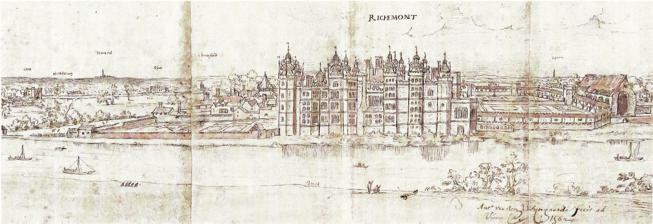
Building: Richmond Palace
Country: United Kingdom
Year built: 1501
Former royal residence in London, England Not to be confused with Richmond Castle . Richmond Palace Richmond Palace, west front, drawn by Antony Wyngaerde , dated 1562 Shown in Richmond upon Thames General information Coordinates 51°27′40″N 0°18′32″W / 51.46117°N 0.30888°W / 51.46117; -0.30888 Destroyed 1649–1659 Richmond Palace was a Tudor royal residence on the River Thames in England which stood in the sixteenth and seventeenth centuries. Situated in what was then rural Surrey , it lay upstream and on the opposite bank from the Palace of Westminster , which was located nine miles (14 km) to the north-east. It was erected in about 1501 by Henry VII of England , formerly known as the Earl of Richmond , in honour of which the manor of Sheen had recently been renamed " Richmond ". Richmond Palace therefore replaced Shene Palace , the latter palace being itself built on the site of an earlier manor house which had been appropriated by Edward I in 1299 and which was subsequently used by his next three direct descendants before it fell into disrepair. In 1500, a year before the construction of the new Richmond Palace began, the name of the town of Sheen , which had grown up around the royal manor, was changed to "Richmond" by command of Henry VII. However, both names, Sheen and Richmond, continue to be used, not without scope for confusion. Curiously, today's districts of East Sheen and North Sheen , now under the administrative control of the London Borough of Richmond upon Thames , were never in ancient times within the manor of Sheen, but were rather developed during the 19th and 20th centuries in parts of the adjoining manor and parish of Mortlake . Richmond remained part of the County of Surrey until April 1, 1965, when it was absorbed by the expansion of Greater London as a result of the London Government Act 1963 . Richmond Palace was a favourite home of Elizabeth I , who died there in 1603. It remained a residence of the kings and queens of England until the death of Charles I of England in 1649. Within months of his execution, the palace was surveyed by order of the Parliament of England and was sold for £13,000. Over the following ten years it was largely demolished, the stones and timbers being re-used as building materials elsewhere. Only vestigial traces now survive, notably the Gate House . (51°27'41"N 0°18'33"W). The site of the former palace is the area between Richmond Green and the River Thames , and some local street names provide clues to existence of the former Palace, including Old Palace Lane and Old Palace Yard. History ’Richmond Palace fronting the River Thames .’ A 1765 engraving by James Basire , "based on an ancient drawing". Essentially as built by Henry VII in 1501. The outbuilding with a pointed roof at the far left (north) is the Great Kitchen. The chapel-like building adjoining the palace next to the kitchen is the Great Hall. Norman Henry I divided the manor of Shene from the royal manor of Kingston and granted it to a Norman knight. The manor-house of Sheen was established by at least 1125. 1299 to 1495 In 1299 Edward I took his whole court to the manor-house at Sheen , close by the river side. In 1305, he received at Sheen the Commissioners from Scotland to arrange the Scottish civil government. The house returned to royal hands in the reign of Edward II and after his deposition it was held by his wife, Queen Isabella. When the boy-king Edward III came to the throne in 1327, he gave the manor to his mother Isabella . After her death he extended and embellished the manor house and turned it into the first Shene Palace. Edward III died at Shene on 21 June 1377. In 1368 Geoffrey Chaucer served as a yeoman at Sheen. Richard II was the first English king to make Sheen his main residence in 1383. He took his bride Anne of Bohemia there. Twelve years later Richard was so distraught at the death of Anne at the age of 28, that he, according to Holinshed , "caused it [the manor] to be thrown down and defaced; whereas the former kings of this land, being wearied of the citie, used customarily thither to resort as to a place of pleasure, and serving highly to their recreation."  For almost 20 years it lay in ruins until Henry V undertook rebuilding work in 1414. The first, pre-Tudor, version of the palace was known as Sheen Palace . It was positioned roughly at 51°27′37″N 0°18′37″W / 51.460388°N 0.310219°W / 51.460388; -0.310219 , in what is now the garden of Trumpeters' House , between Richmond Green and the River.  In 1414 Henry V also founded a Carthusian monastery there known as Sheen Priory , adjacent on the N. to the royal residence. Henry VI continued the rebuilding in order that the palace might be worthy of the reception of his queen, Margaret of Anjou . Edward IV granted it to his queen Elizabeth Woodville for life. Tudor Henry VII, builder of Richmond Palace Scene at deathbed of King Henry VII at Richmond Palace, 1509. Drawn contemporaneously from witness accounts by the courtier Sir Thomas Wriothesley (d. 1534), who wrote an account of the proceedings. BL Add.MS.45131, f.54 In 1492, a great tournament was held at the palace by Henry VII. On 23 December 1497 a fire destroyed most of the wooden buildings.  Henry rebuilt it and named the new palace Richmond Palace after his title of Earl of Richmond . The earldom was seated at Richmond Castle , Yorkshire, from which it took its name. In 1502, the new palace witnessed the betrothal of Princess Margaret , daughter of Henry VII, to King James IV of Scotland . From this line eventually came the House of Stuart . In 1509 Henry VII died at Richmond Palace. The fire of 1497 At Christmastide in 1497, a great fire broke out in the king's private chambers, destroying a large portion of the palace. The Milanese ambassador, Raimondo Soncino, witnessed the blaze, and estimated the damage at 60,000 ducats, in modern money about $10 million or £7 million. The fire lasted three hours and tore through the rest of the palace, causing hundreds to flee in panic. Hammerbeam roofs of the Middle Ages were a structural necessity as much as they were pretty architecture, as they kept the heavy timbered roofs from caving in; they were the carpenter's equivalent of the stone vaulting found in Gothic cathedrals of the Middle Ages because, as in famous examples like Westminster Hall , they let the architect achieve greater heights with thinner walls, and evenly distributed the lateral weight. In as large a fire as described by Soncino the English oak beams of the great hall, a centrepiece of a royal Christmas, would have stood no chance of remaining upright and intact. They would have been engulfed in flames at a temperature of over 270 °C (518 °F). Much of the tapestry work of earlier ages was burnt to cinders, and losses included crown jewels and much of the royal wardrobe, including a large amount of cloth of gold , at this time a luxury item only wearable by royalty; and in the case of Sheen Palace it was a feature of the bedding. Accounts refer to Henry VII , his mother, Margaret Beaufort ,  and his wife, Elizabeth of York , running for their lives, with the King barely making it out in time: one of the corridors nearly collapsed on top of him. As it was the time of the Christmas revels, also present during the disaster were all but one of the royal children, and all under the age of 10: Margaret , Mary , and  a six-year-old Henry VIII , each of them described as being hurried out in the arms of their nursemaids. For Queen Elizabeth, this would have been a horrible blow: records show that as a child in the 1470s this was where she spent much of her childhood; the palace would also have had strong associations with her mother Elizabeth Woodville : Edward IV left Sheen to his wife in his will. Soncino reports all of the events outlined above, and also states in his accounts that the king "does not attach much importance to this loss. He purposes to build the chapel all in stone, and much finer than before." The new Richmond Palace Construction of the new palace began in 1498. Henry named his creation Richmond Palace, in honour of the title he had held before acceding to the throne which he had inherited from his father: Earl of Richmond. Though the palace did not survive the English Civil War , fragments of the edifice still remain along the bank of the Thames, as does Richmond Park , originally a royal hunting reserve that Henry Tudor and all members of the Tudors and early Stuarts used for their personal entertainment. Henry Tudor built a large and grand palace that became the centre of royal life for many years to come, a very important centre of the court of each Tudor monarch and also James I. Drawings and descriptions of the palace survive, as does the documentation of a 1970s excavation of the grounds; thus posterity has a fairly accurate idea of the contents and features of the building. Richmond Palace was largely a building of brick and white stone in the latest styles of the times, with geometric octagonal towers, pepper-pot chimney caps, and ornate weather vanes made of brass. Though it retained the layout of Sheen Palace, it had new additions that would mark the Renaissance : for example, long galleries to display sculpture and portraiture. Henry VII also established a library and a richly appointed chapel. The windows were panelled, built to bring in more light than the tiny slit-like windows of a castle, built for defence.  From its earliest it had inner courtyards designed for leisure, with several portions built for the royal family overlooking a large green. Richmond Palace covered 10 acres (4 ha)  of land and was large and well appointed enough to have its own orchards and walled gardens. It is known that Henry Tudor decorated his home with many gifts he accepted from Italian bankers in Venice, and the evidence for this and the other accoutrements survives in a 17th-century inventory taken of the palace that is now held in The National Archives . The inventory also describes new tapestries he commissioned to replace the ones lost in the fire. Henry VIII Later the same year, Henry VIII celebrated Christmas to Twelfth Night at Richmond with the first of his six wives, Catherine of Aragon . The events were described in Edward Hall 's Chronicle. During those celebrations, says Mrs. A. T. Thomson , in her Memoirs of the Court of Henry the Eighth : On the night of the Epiphany (1510), a pageant was introduced into the hall at Richmond, representing a hill studded with gold and precious stones, and having on its summit a tree of gold, from which hung roses and pomegranates. From the declivity of the hill descended a lady richly attired, who, with the gentlemen, or, as they were then called, children of honour, danced a morris before the king. On another occasion, in the presence of the court, an artificial forest was drawn in by a lion and an antelope, the hides of which were richly embroidered with golden ornaments; the animals were harnessed with chains of gold, and on each sat a fair damsel in gay apparel. In the midst of the forest, which was thus introduced, appeared a gilded tower, at the end of which stood a youth, holding in his hands a garland of roses, as the prize of valour in a tournament which succeeded the pageant!" Henry's son, Henry, Duke of Cornwall , was born there on New Year's Day, 1511, but died on 22 February. Some years later, the King received a present of Hampton Court from Wolsey, and in return the Cardinal received permission to reside at the royal manor of Richmond, where he kept up so much state as to increase the growing ill-feeling against him. When he fell into disfavour he took up his residence at the Lodge in the 'great' park, and subsequently moved to the Priory. George Cavendish , the biographer of Cardinal Wolsey , described carved and painted royal heraldic beasts in a garden at Richmond Palace. Wolsey said a dun cow (referring to the Earldom of Richmond ) was also found in the heraldry of Thomas Boleyn and was a portent of the relationship of Anne Boleyn and Henry VIII. In August 1531, Richmond became the principal residence of Henry's daughter Mary after Henry separated her from her mother, Catherine. Mary stayed at the palace until December 1533, when she was ordered to Hatfield House to wait on the newly born Princess Elizabeth. In 1540, Henry gave the palace to his fourth wife, Anne of Cleves , as part of her annulment settlement. Mary I A model of Richmond Palace in the Museum of Richmond In 1554, Mary I married Philip of Spain .  Forty-five years after her mother Catherine of Aragon had spent Christmas at Richmond Palace, they spent their honeymoon there (and at Hampton Court ). Later that same year, her sister Elizabeth I was taken to Richmond as a prisoner on her way to Woodstock Palace . Elizabeth I Once Elizabeth I became queen she spent much of her time at Richmond, as she enjoyed hunting stags in the "Newe Parke of Richmonde" (now the Old Deer Park ). Elizabeth I died there on 24 March 1603. Stuart James I King James I preferred the Palace of Whitehall to Richmond, but his eldest son Prince Henry was able to commission water-works for the garden designed by the French Huguenot , Salomon de Caus , and the Florentine Costantini de' Servi , shortly before his death in 1612. Before he became king, Charles I owned Richmond Palace and started to build his art collection whilst living there. Like Elizabeth I, Charles I enjoyed hunting stags, and in 1637 created a new area for this now known as Richmond Park , renaming Elizabeth's "Newe Parke"  the "Old Deer Park". There continue to be red deer in Richmond Park today, possibly descendants of the original herd, free from hunting and relatively tame. Charles I, the Commonwealth and demolition An Elevation for a new Richmond Palace by Sir William Chambers in 1765. This plan was not taken up by the King. A new palace was started on a different design, but was not completed. Charles I gave the palace with the manor to Queen Henrietta Maria , probably in 1626, and it became the home of the royal children. Within months of the execution of the King in 1649, Richmond Palace was surveyed by order of Parliament to see what it could fetch in terms of raw materials, and was sold for £13,000. Over the next ten years it was largely demolished, the stones being re-used as building materials. Restoration of the monarchy Following the Restoration of the Monarchy in 1660, the palace and manor were restored to Queen Henrietta Maria (d.1669), the mother of Charles II of England and widow of the beheaded King Charles I, who during the Civil War had lived in exile in France. It was then in a dismantled condition, having suffered much dilapidation during the inter-regnum. The ruined palace was never rebuilt. Architecture and internal decoration All the accounts which have come down to us describe the furniture and decorations of Richmond Palace as superb, exhibiting in tapestries the deeds of kings and heroes. Survey of 1649 The survey taken in 1649 affords a minute description of the palace. The great hall was 100 ft (30 m) in length, and 40 ft (12 m) in breadth, having a screen at the lower end, over which was "fayr foot space in the higher end thereof, the pavement of square tile, well lighted and seated; at the north end having a turret, or clock-case, covered with lead, which is a special ornament to this building." The prince's lodgings are described as a "freestone building, three stories high, with fourteen turrets covered with lead," being "a very graceful ornament to the whole house, and perspicuous to the county round about." A round tower is mentioned, called the "Canted Tower," with a staircase of 124 steps. The chapel was 96 ft (29 m) long and 40 ft (12 m) broad, with cathedral-seats and pews. Adjoining the prince's garden was an open gallery, 200 ft (61 m) long, over which was a close gallery of similar length. Here was also a royal library. Three pipes supplied the palace with water, one from the white conduit in the new park, another from the conduit in the town fields, and the third from a conduit near the alms-houses in Richmond. Archaeology In July 1997 the site was investigated as part of series 5 of the Channel 4 programme Time Team which was broadcast in January 1998. Lavatory innovation This palace was one of the first buildings in history to be equipped with a flushing lavatory, invented by Elizabeth I's godson, Sir John Harington . Henry VIII had earlier installed flushing latrines at Hampton Court. Richmond Palace today Richmond Palace Gate House Structures of the former palace that have survived include the Wardrobe, the Trumpeters' House and the Gate House, all three of which are Grade I listed . The Gate House was built in 1501, and was let on a 65-year lease by the Crown Estate Commissioners in 1986. It has five bedrooms. References